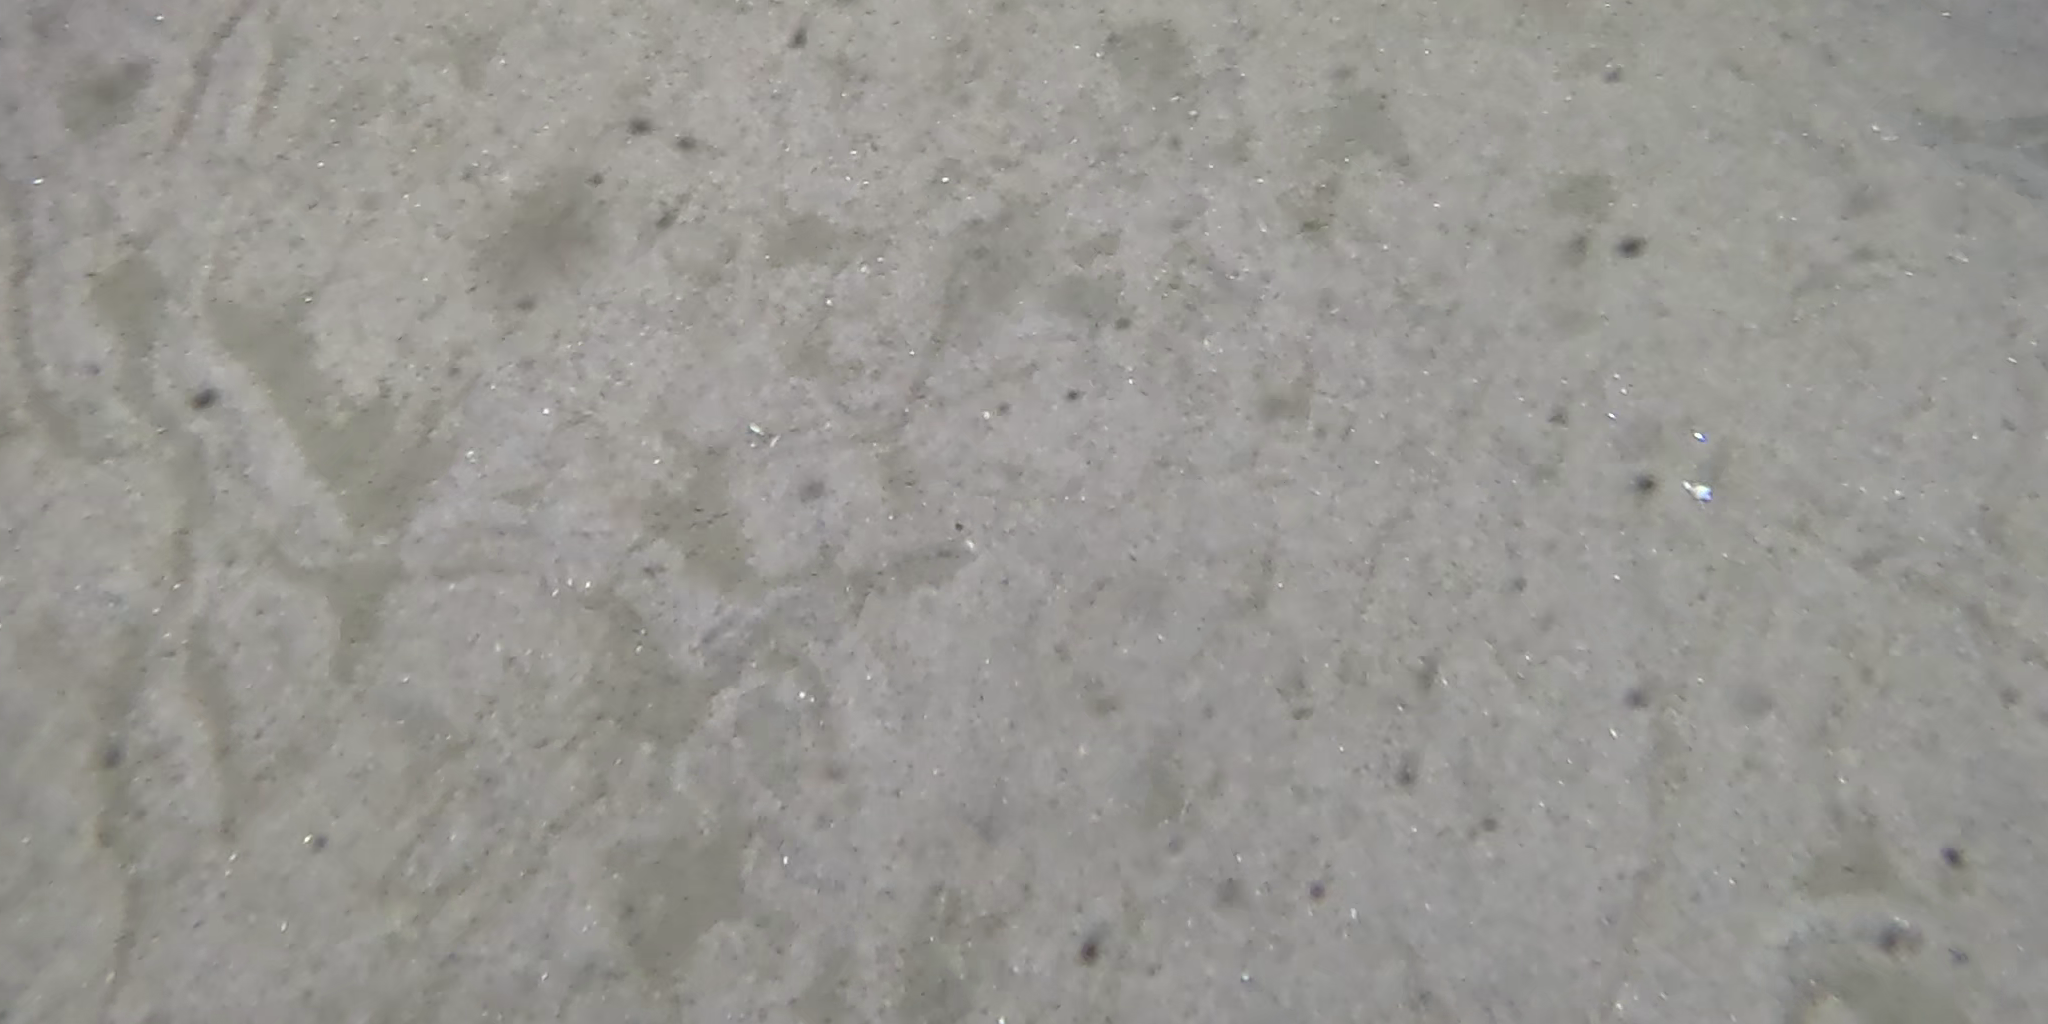
Seabed habitat: sand